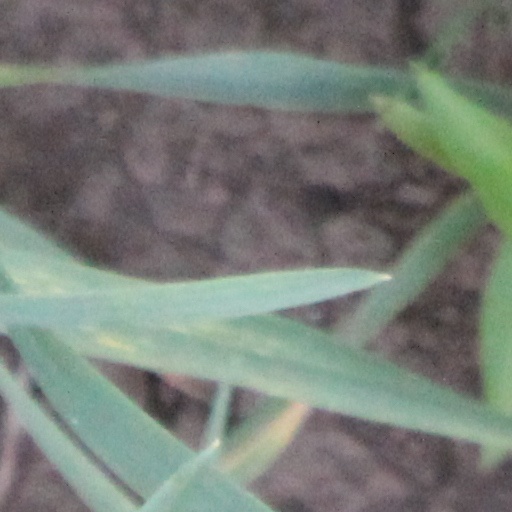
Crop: wheat